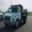
Label: truck